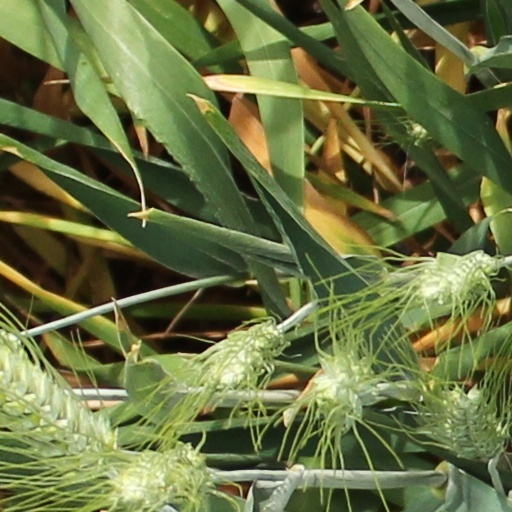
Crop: wheat